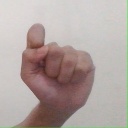
अक्षर: घ